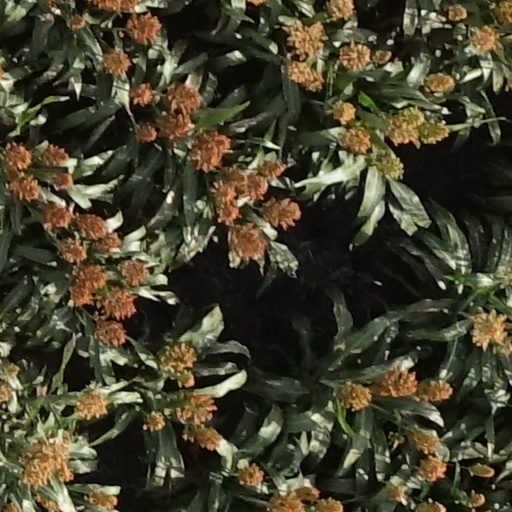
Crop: sorghum